The Dunwich Horror (film)

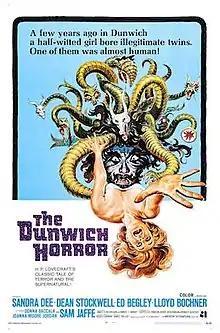
Theatrical release poster

The Dunwich Horror is a 1970 American supernatural horror film directed by Daniel Haller, and starring Sandra Dee, Dean Stockwell, and Ed Begley. A loose adaptation of the novella of the same name by H. P. Lovecraft, the film concerns a young female graduate student who is targeted by a man attempting to use her in an occult ritual taken from the "Necronomicon". The screenplay was co-written by Curtis Hanson, while Roger Corman served as an executive producer on the film.